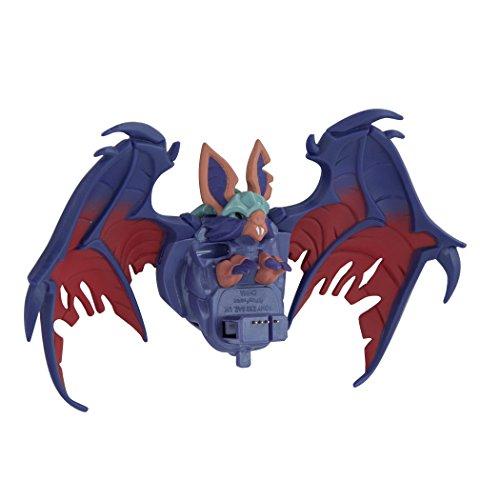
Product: Lightseeker Flight Pack Grimglider
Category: Toys & Games | Games & Accessories | Handheld Games
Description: All flight packs are compatible with all Lightseekers heroes and include unique abilities.
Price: $9.38
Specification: ProductDimensions:8x2x6inches|ItemWeight:4ounces|ShippingWeight:4.2ounces(Viewshippingratesandpolicies)|DomesticShipping:ItemcanbeshippedwithinU.S.|InternationalShipping:ThisitemcanbeshippedtoselectcountriesoutsideoftheU.S.LearnMore|ASIN:B01N3C0Y92|Itemmodelnumber:L71302|Manufacturerrecommendedage:8-14years